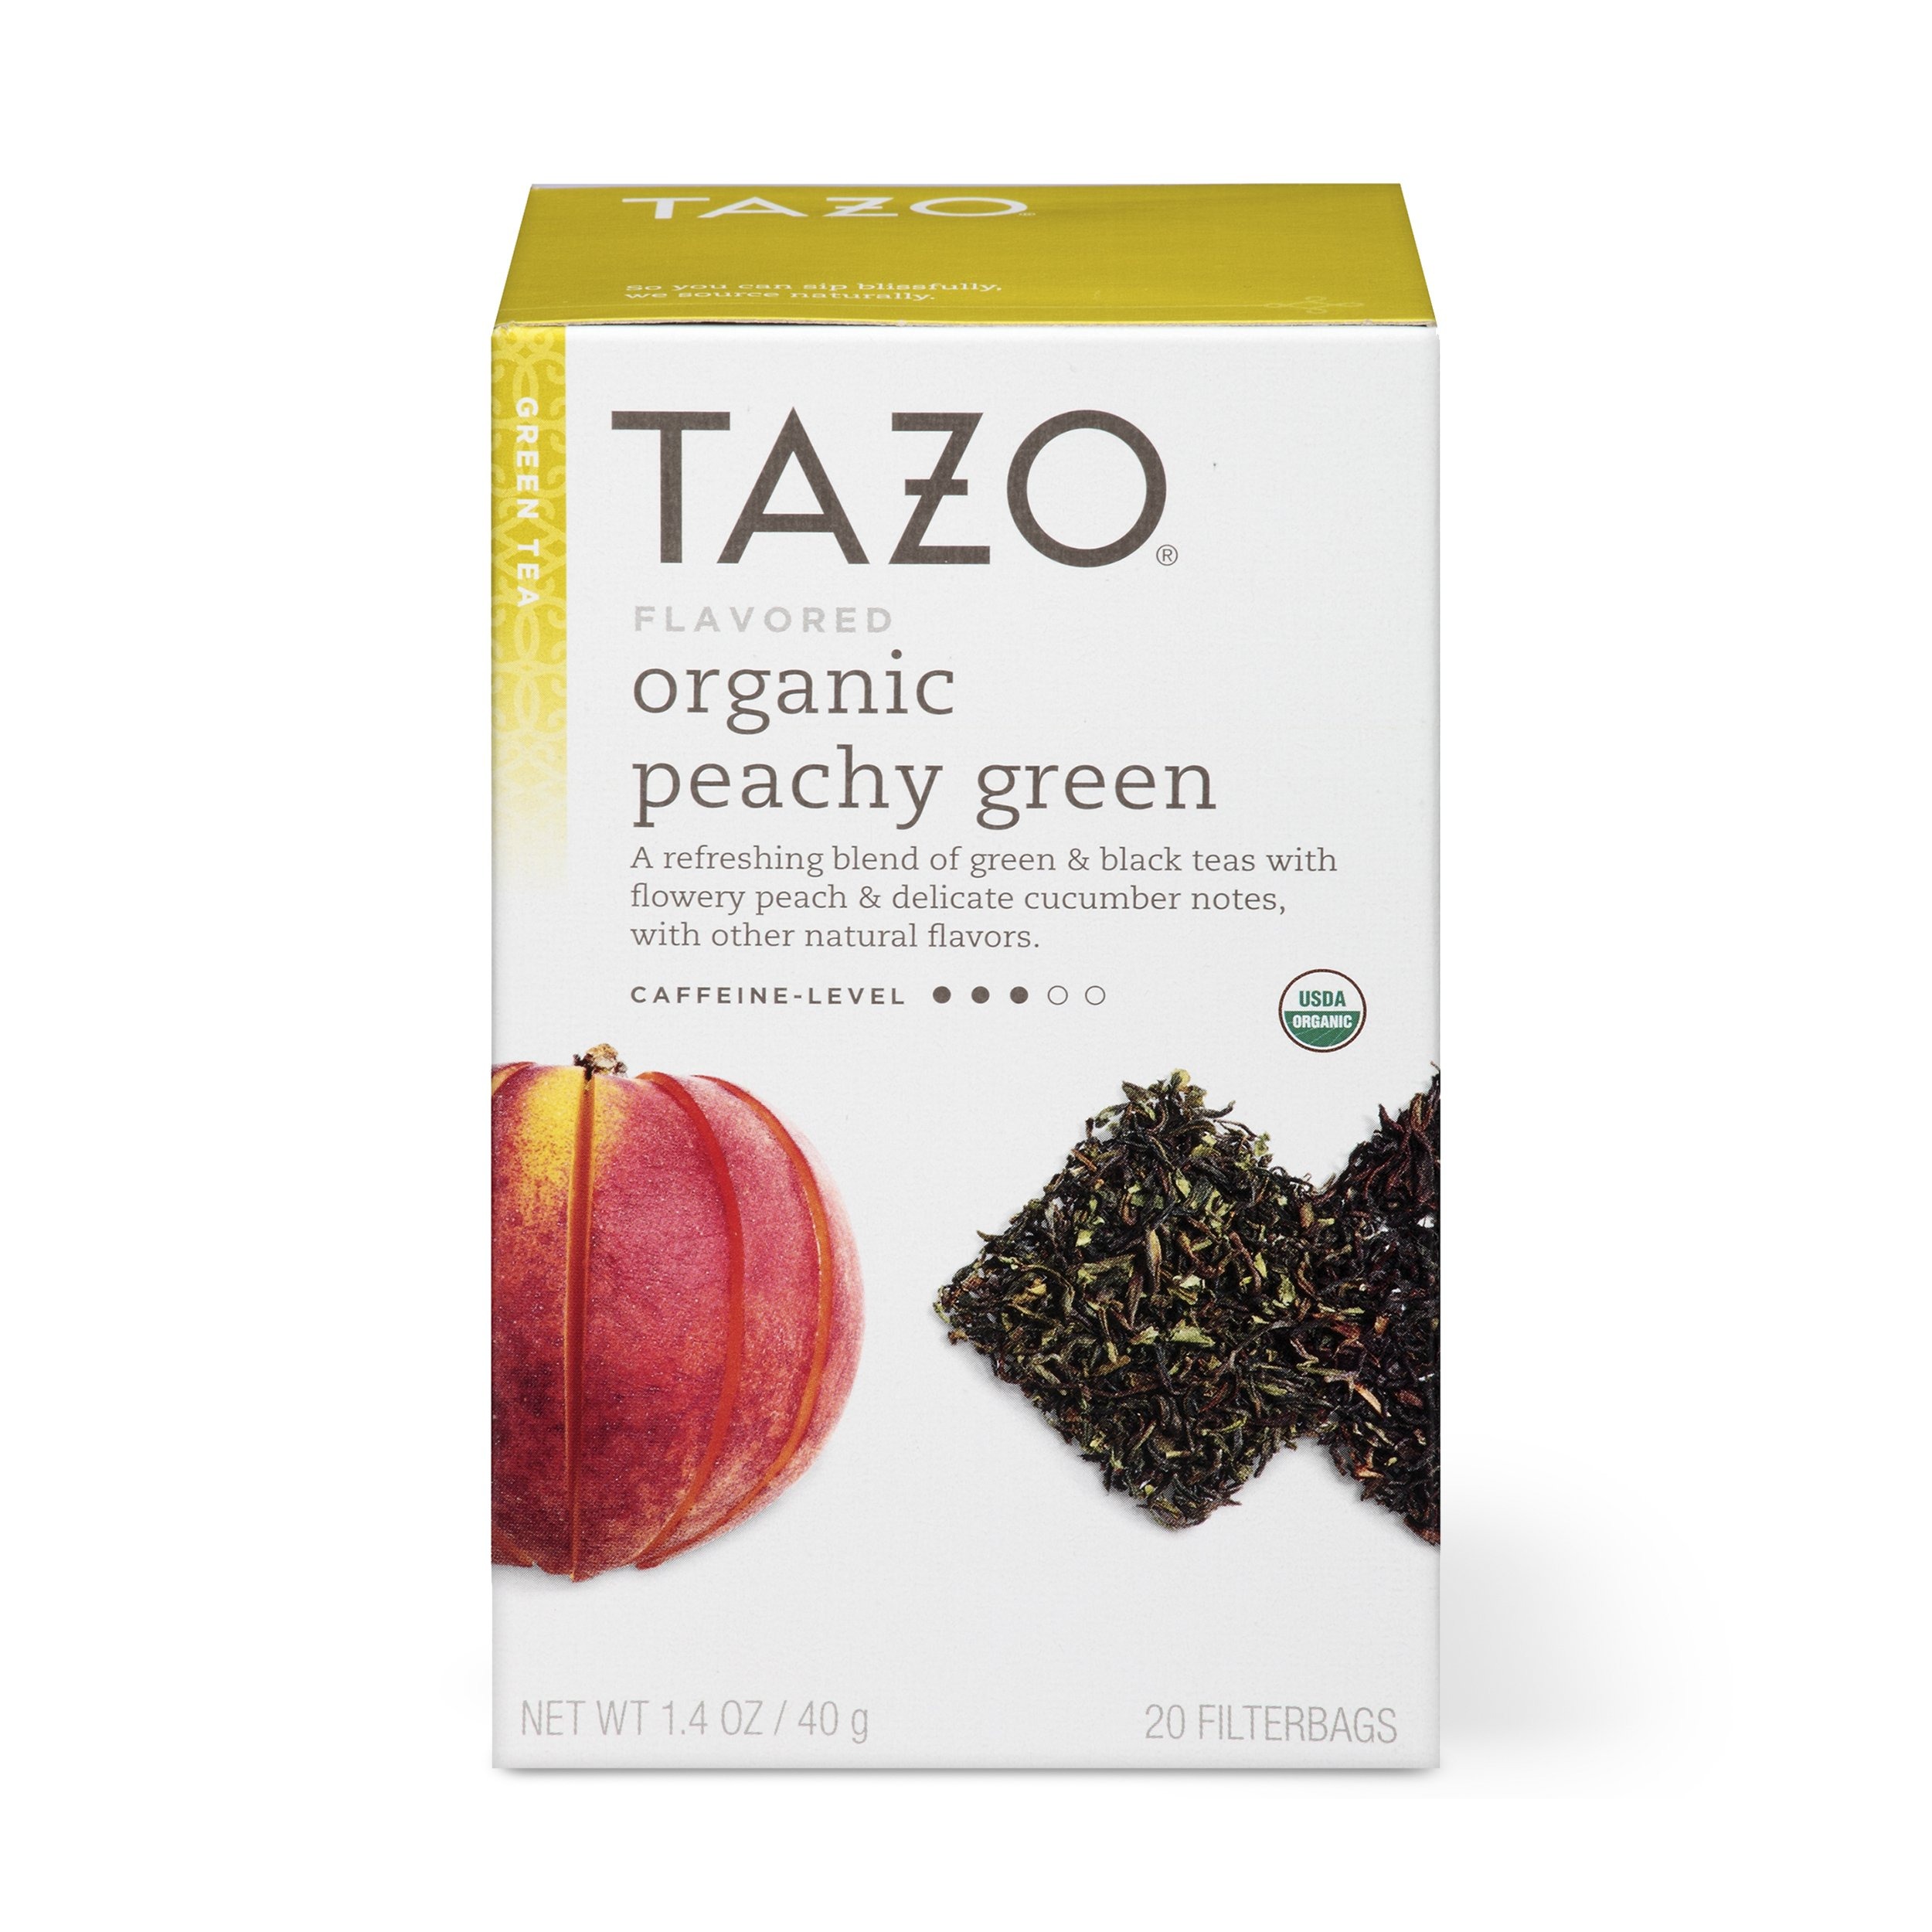
Item Name: Tazo Peachy Green Tea Organic- 20 Bag
Bullet Point 1: An organic, refreshing blend of green and black teas with sweet peach and soft cucumber notes
Bullet Point 2: We handpick tea sourced from communities around the world to create our unique blends
Bullet Point 3: In partnership with Mercy Corps, Tazo is working to create lasting change in communities around the globe
Bullet Point 4: With Tazo, you don’t just sip—you sip joyfully
Bullet Point 5: Package includes one box of 20 individually wrapped tea bags of Tazo Organic Peachy Green Tea
Value: 20.0
Unit: Count

Price: 4.79